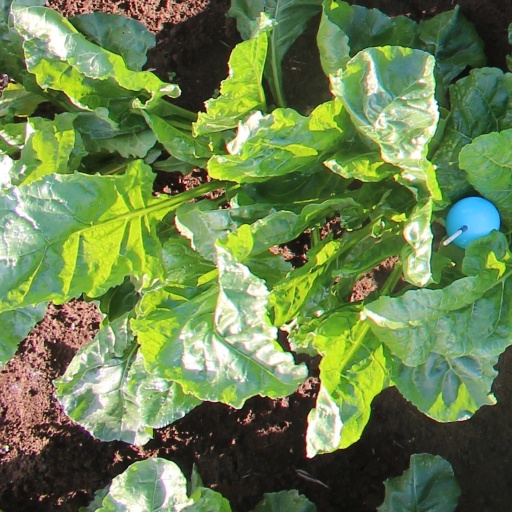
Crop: sugar beet